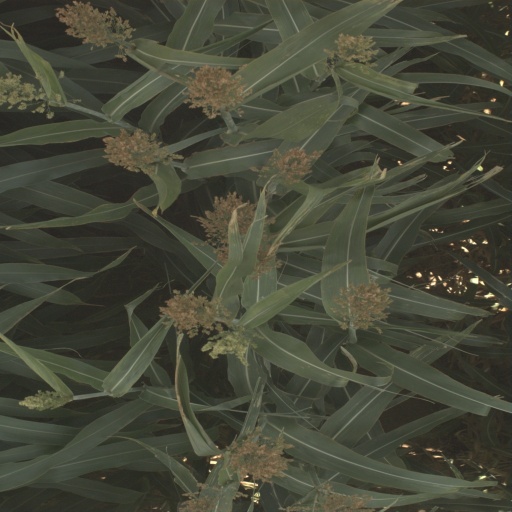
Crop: sorghum